Backstroke

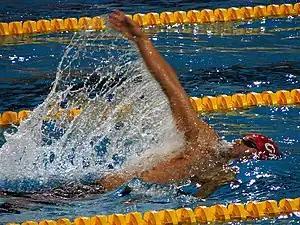
Gordan Kožulj swimming backstroke/ চিৎ সাঁতার at 2008 Euros

Backstroke or back crawl is one of the four swimming styles used in competitive events regulated by FINA, and the only one of these styles swum on the back. This swimming style has the advantage of easy breathing, but the disadvantage of swimmers not being able to see where they are going. It also has a different start from the other three competition swimming styles. The swimming style is similar to an "upside down" front crawl or freestyle. Both backstroke and front crawl are long-axis strokes. In individual medley backstroke is the second style swum; in the medley relay it is the first style swum.